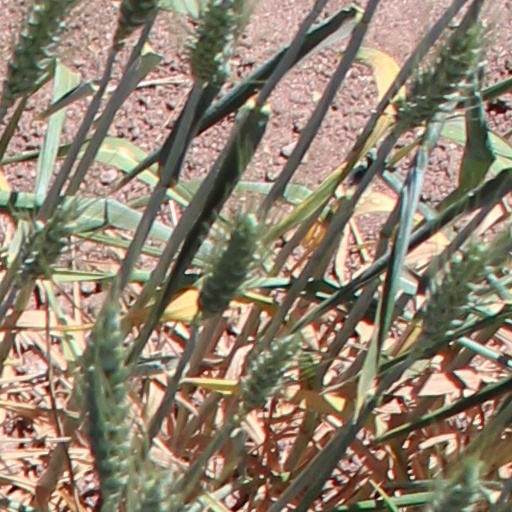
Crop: wheat